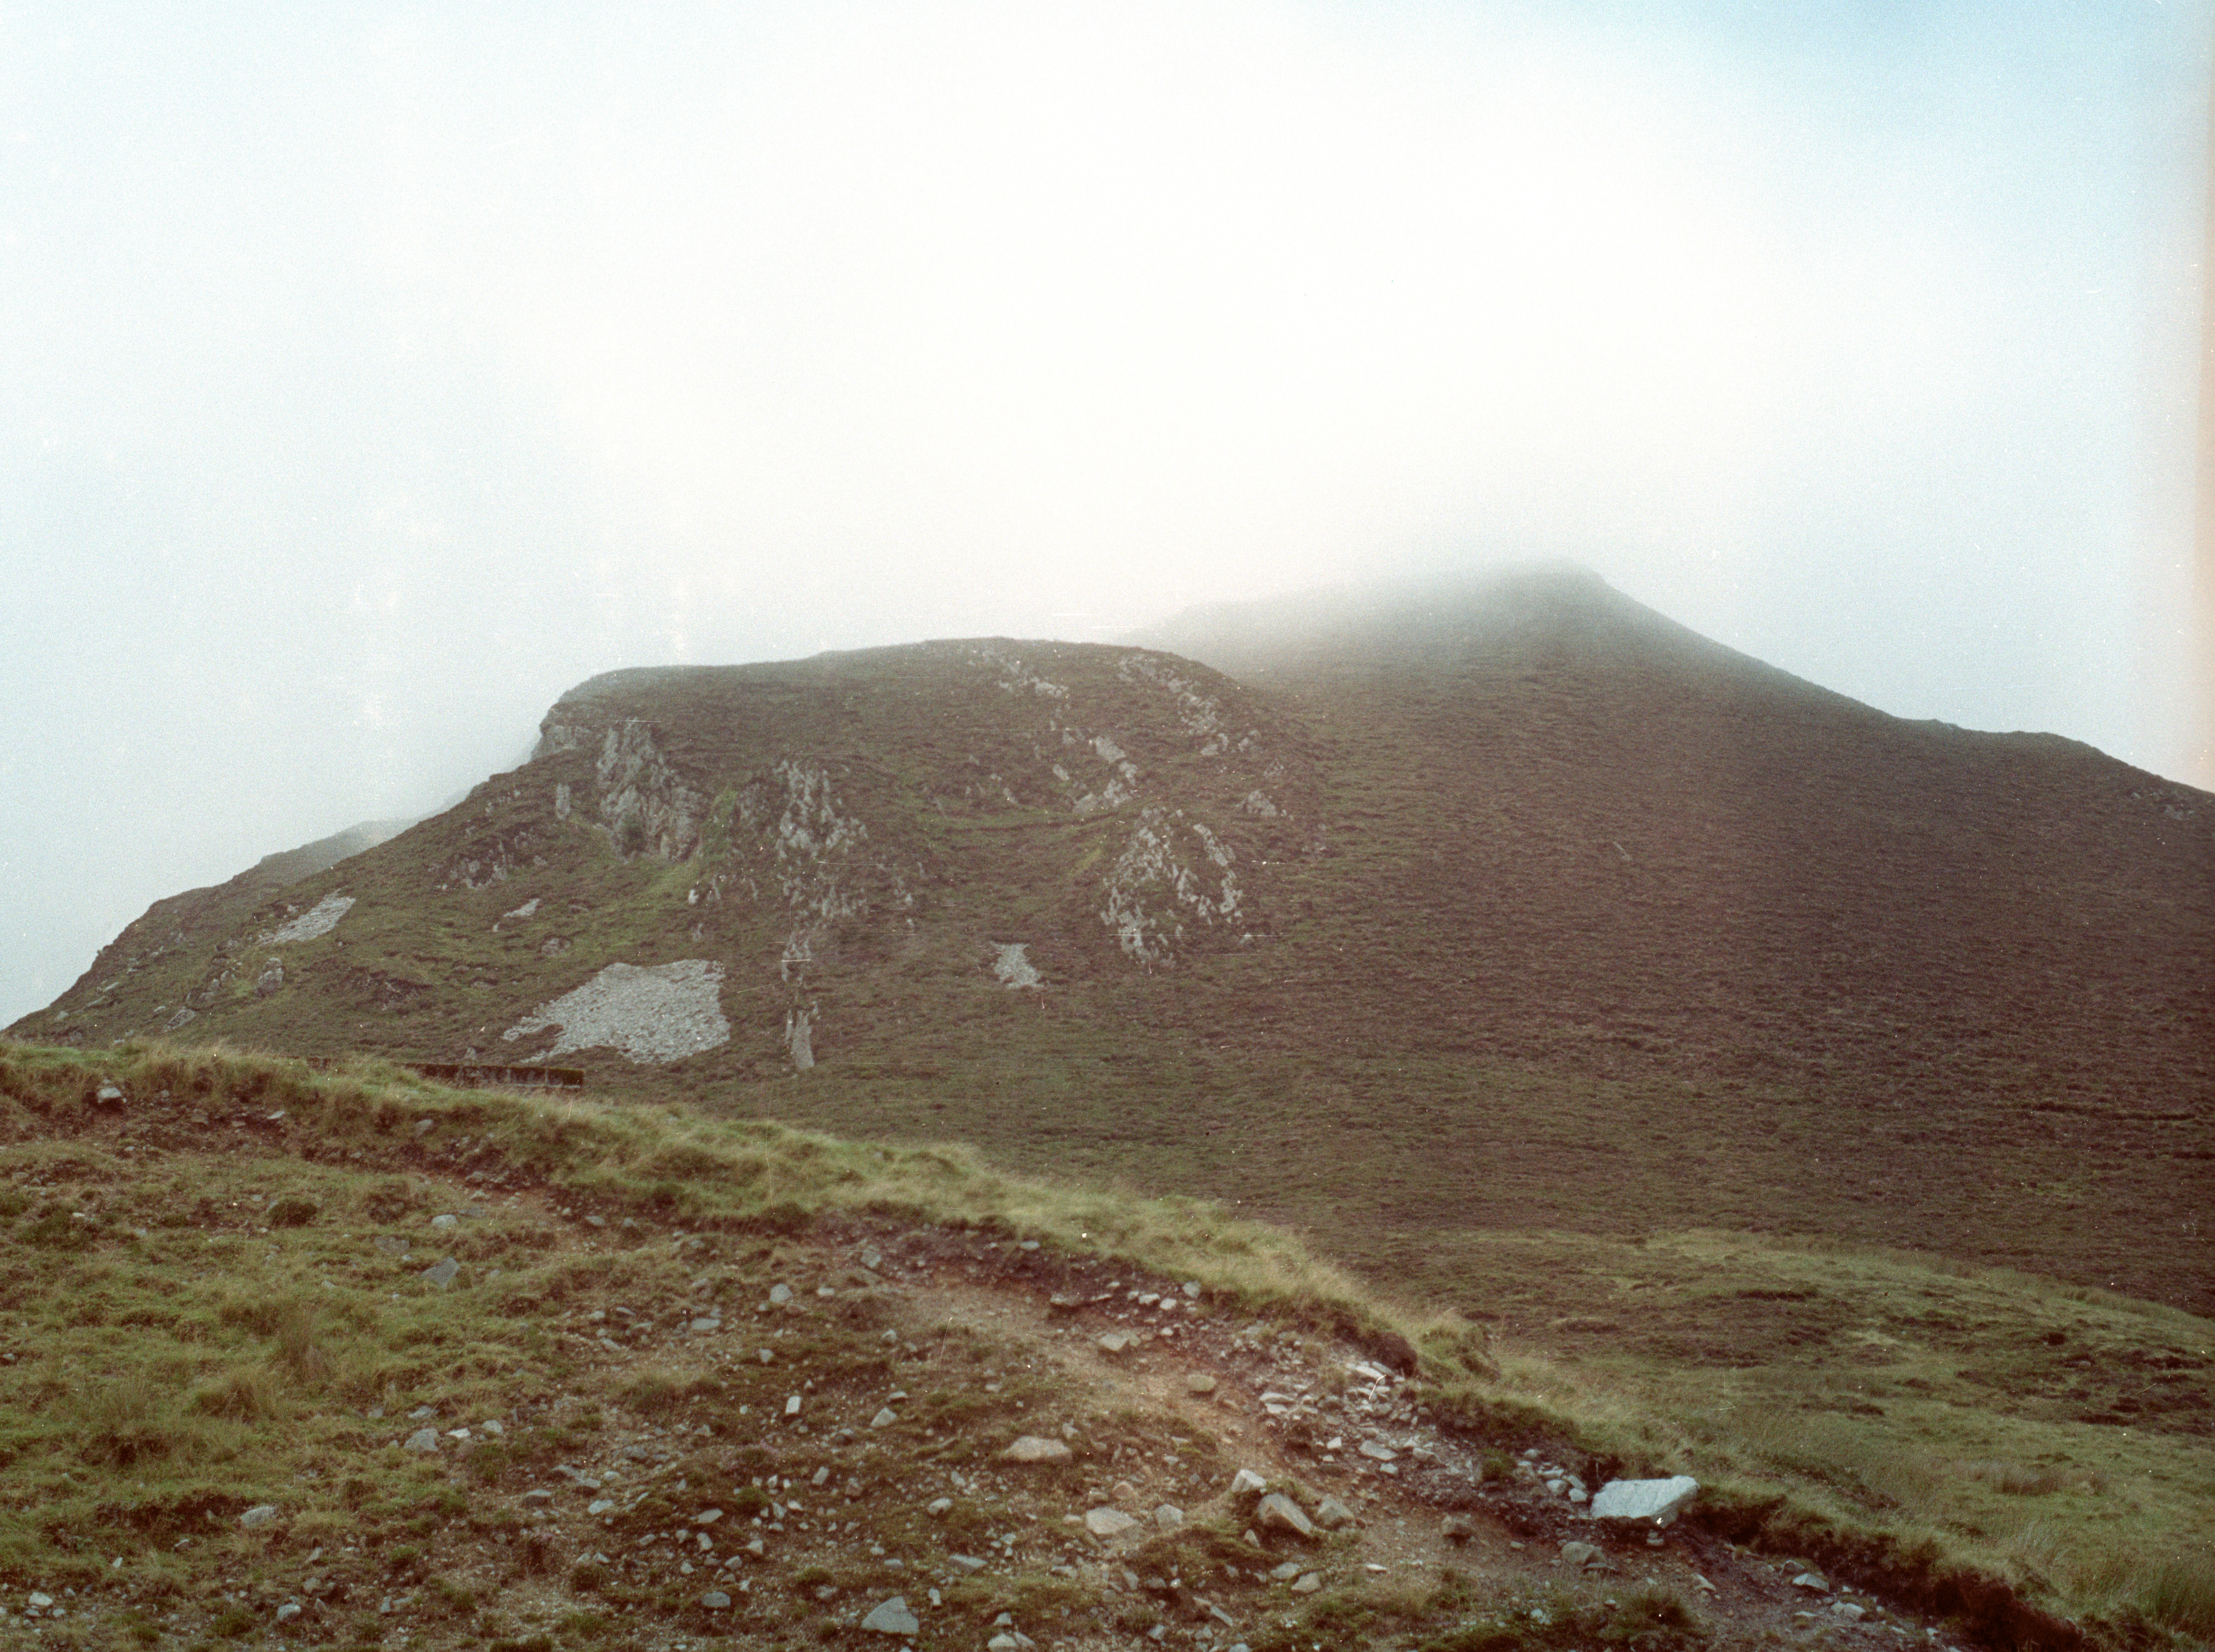
mountain, hill, mountain range, highland, terrain, ridge, summit, geology, plateau, fell, landform, geographical feature, atmospheric phenomenon, mountainous landforms